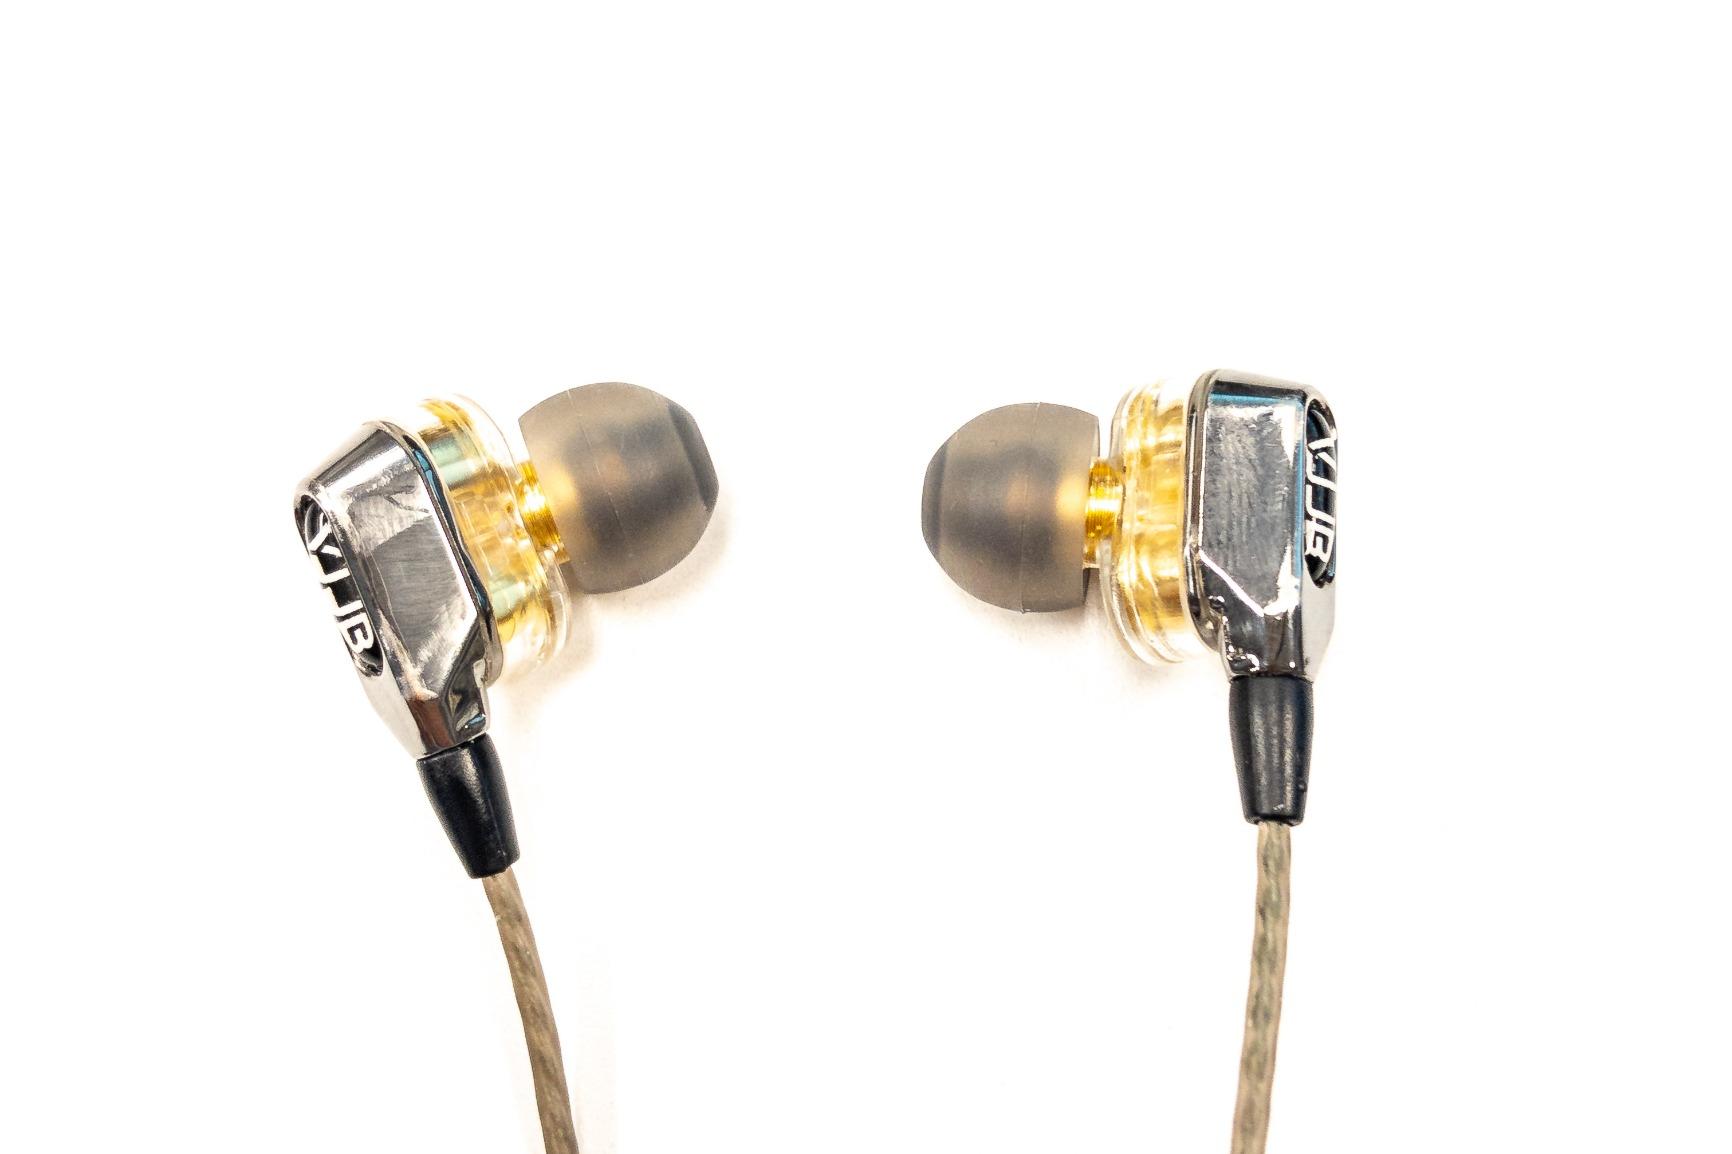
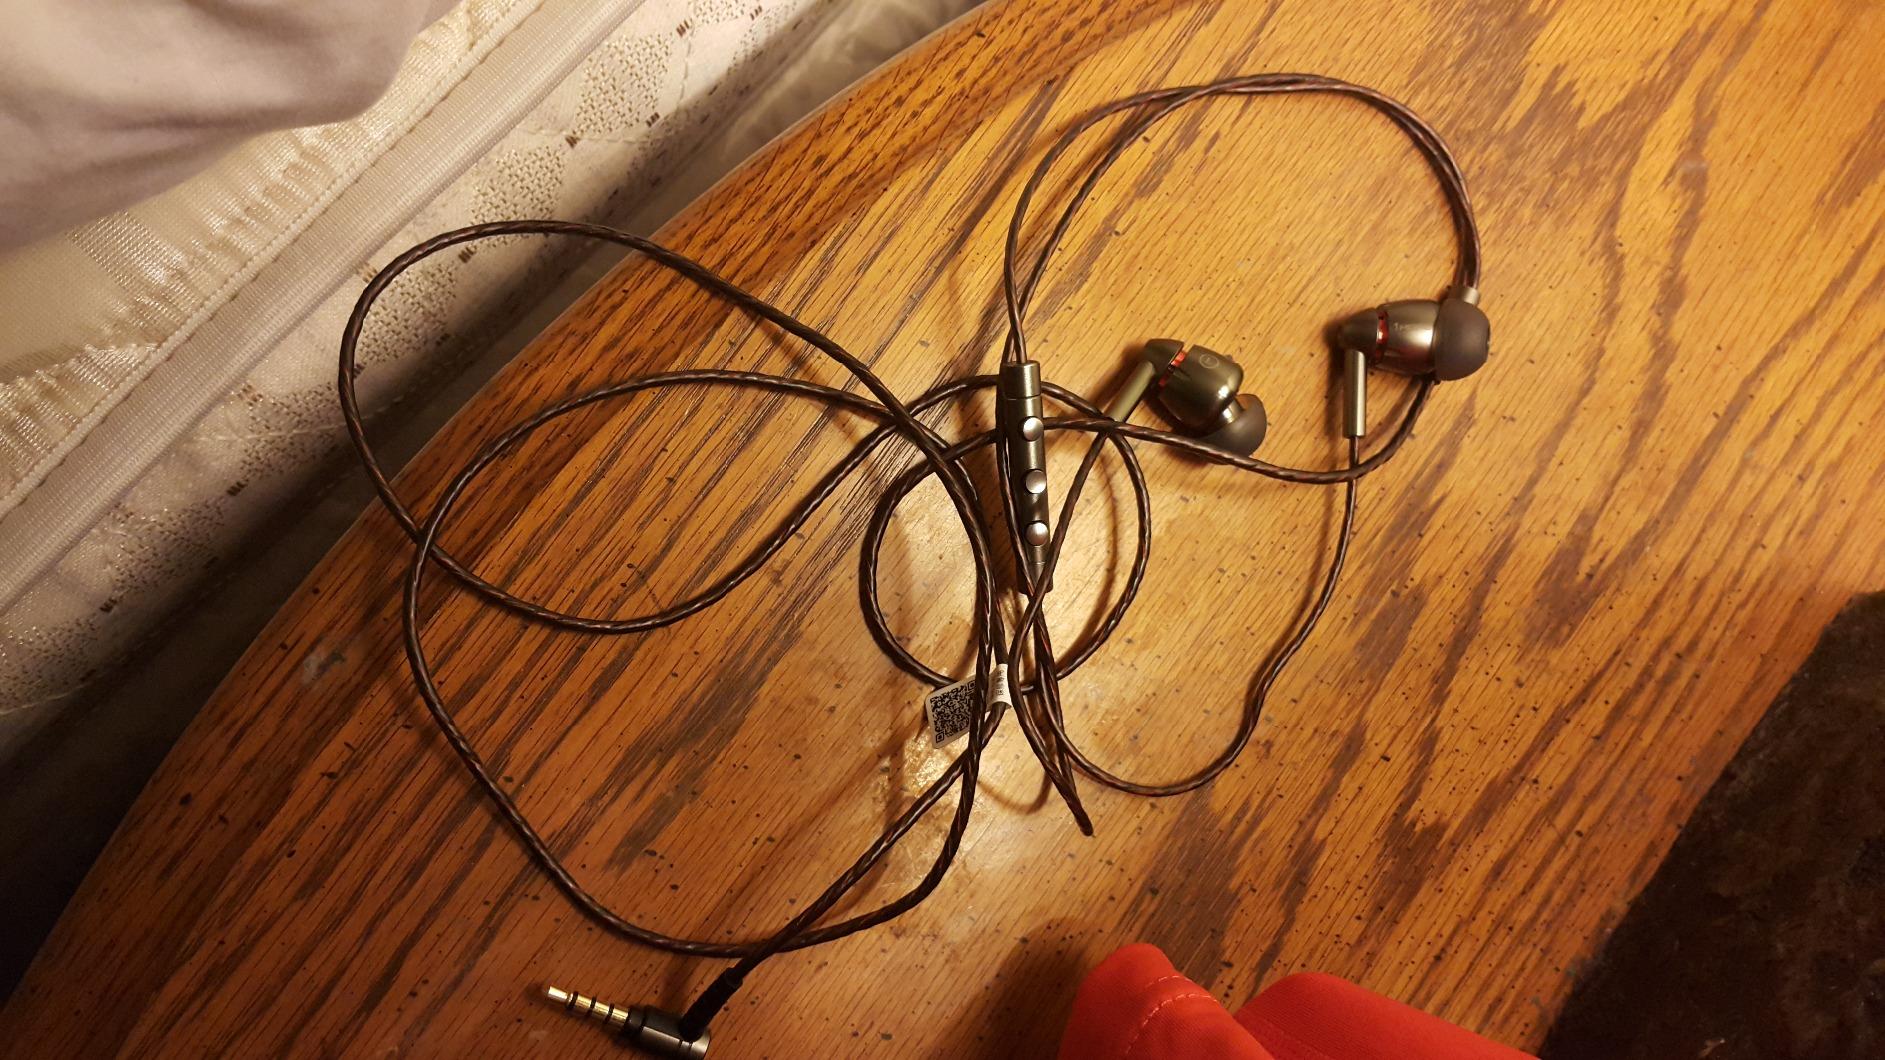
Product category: headphones
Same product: no